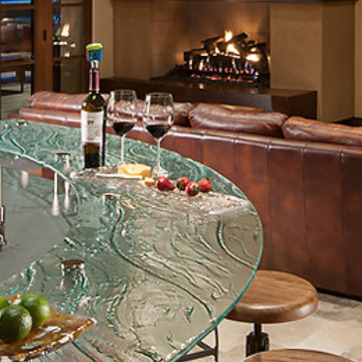
Material: food